Marine snow

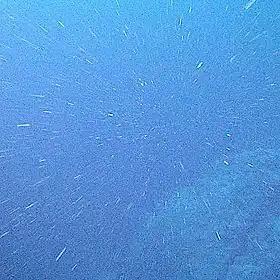

In the deep ocean, marine snow (also known as "ocean dandruff") is a continuous shower of mostly organic detritus falling from the upper layers of the water column. It is a significant means of exporting energy from the light-rich photic zone to the aphotic zone below, which is referred to as the "biological pump". Export production is the amount of organic matter produced in the ocean by primary production that is not recycled (remineralised) before it sinks into the aphotic zone. Because of the role of export production in the ocean's biological pump, it is typically measured in units of carbon (e.g. mg C m d). The term was coined by explorer William Beebe as observed from his bathysphere. As the origin of marine snow lies in activities within the productive photic zone, the prevalence of marine snow changes with seasonal fluctuations in photosynthetic activity and ocean currents. Marine snow can be an important food source for organisms living in the aphotic zone, particularly for organisms that live very deep in the water column.